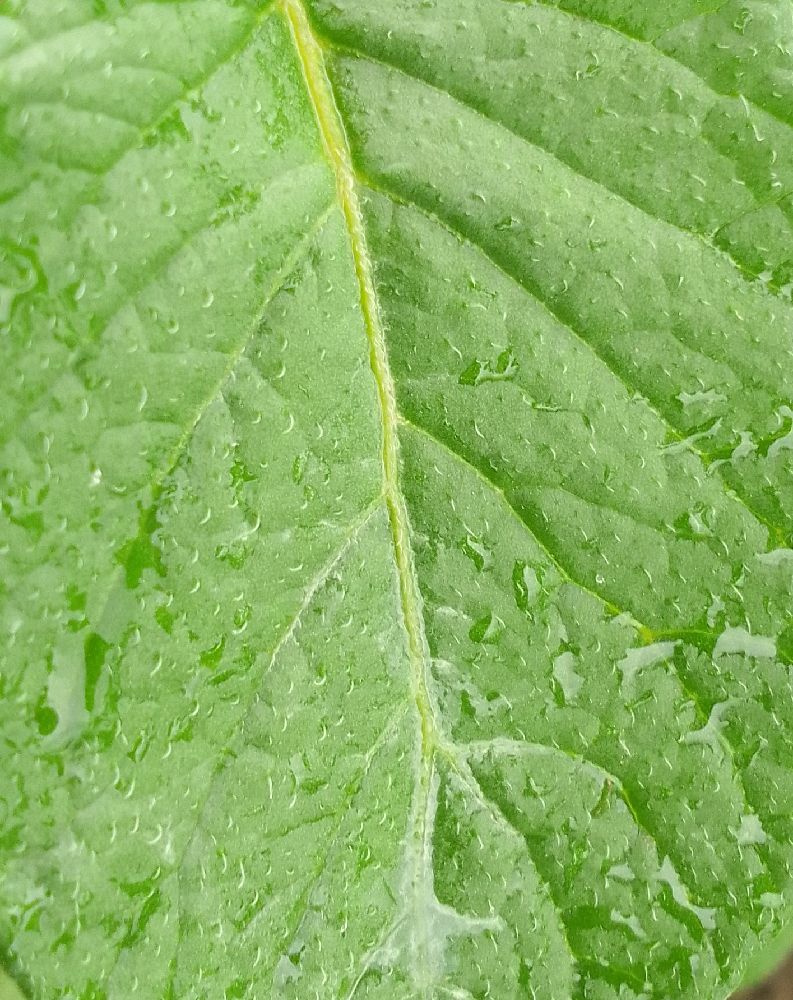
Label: Healthy